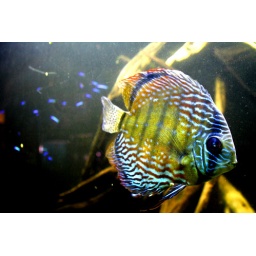
One of the many fish in numerous tanks at the Academy of Science's temporary home in San Francisco.